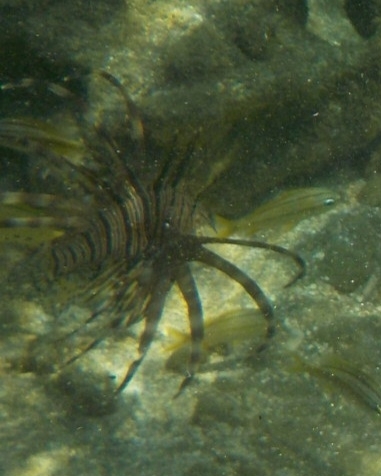
Pterois volitans (Red Lionfish)